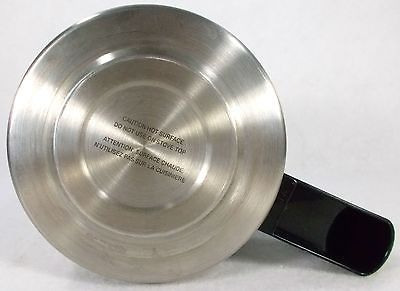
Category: coffee maker